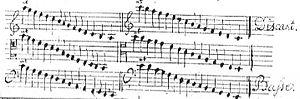
Nouveau système de tablature dans la Musique (simplification du solfège).
Jean-Georges Stuber est un pasteur, pédagogue, piétiste, linguiste et musicien français, prédécesseur de Jean-Frédéric Oberlin au Ban de la Roche.